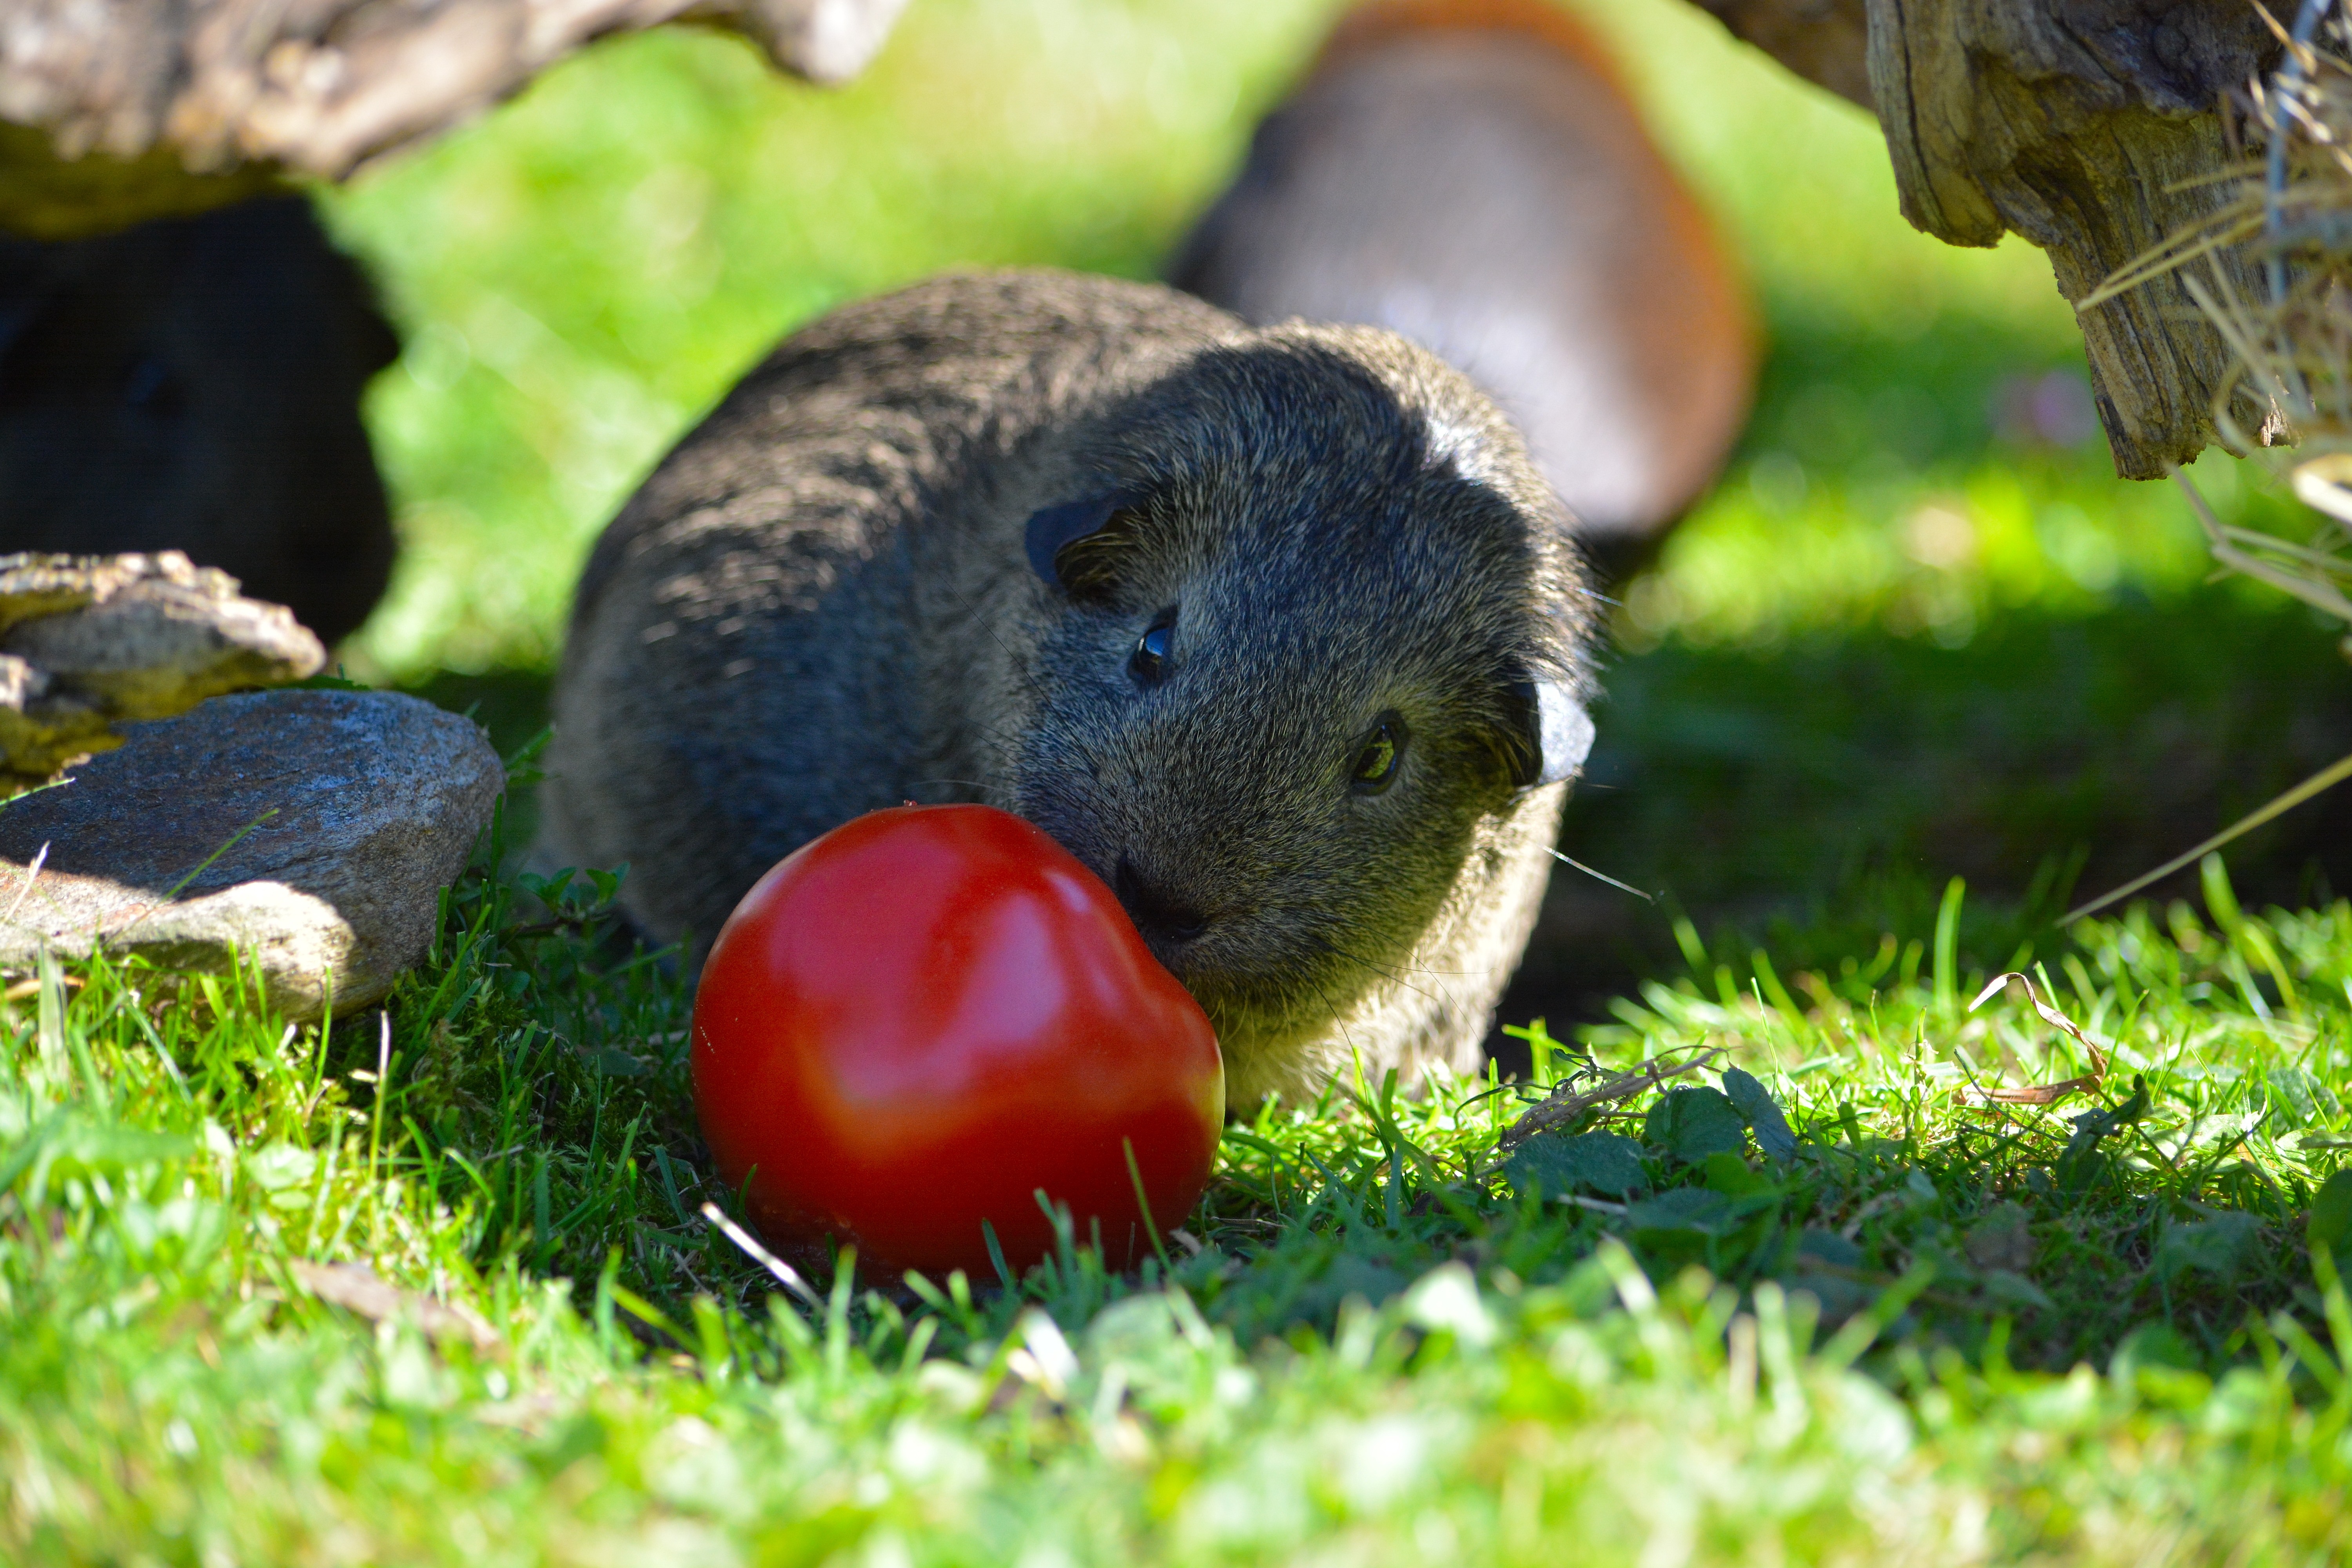
nature, grass, animal, wildlife, mammal, squirrel, rodent, fauna, guinea pig, vertebrate, smooth hair, black cream agouti